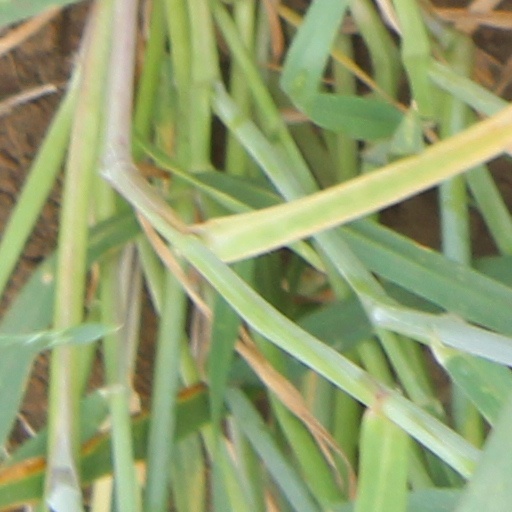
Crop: wheat